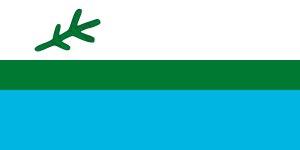
Le drapeau de Terre-Neuve-et-Labrador fut introduit en 1980 et fut dessiné par l'artiste terre-neuvien Christopher Pratt. Le drapeau, avec des proportions de 1:2, fut approuvé par la Chambre d'Assemblée de la province canadienne de Terre-Neuve-et-Labrador le 28 mai 1980. Il flotta pour la première fois le Jour de la Découverte, le 24 juin 1980.
Le drapeau du Labrador, non officiel, est utilisé pour représenter la partie continentale de la province de Terre-Neuve-et-Labrador de façon distincte de l'île de Terre-Neuve. Il fut conçu en 1973 par Michael S. Martin. Le drapeau a eu une influence au Labrador ; ses couleurs sont reflétées dans le drapeau du Nunatsiavut, et ses branches d'épinette furent adoptées pour être utilisées sur le drapeau Franco-Terreneuvien.